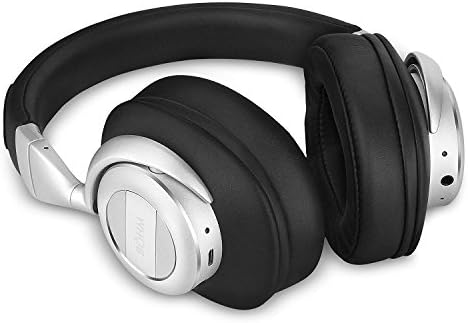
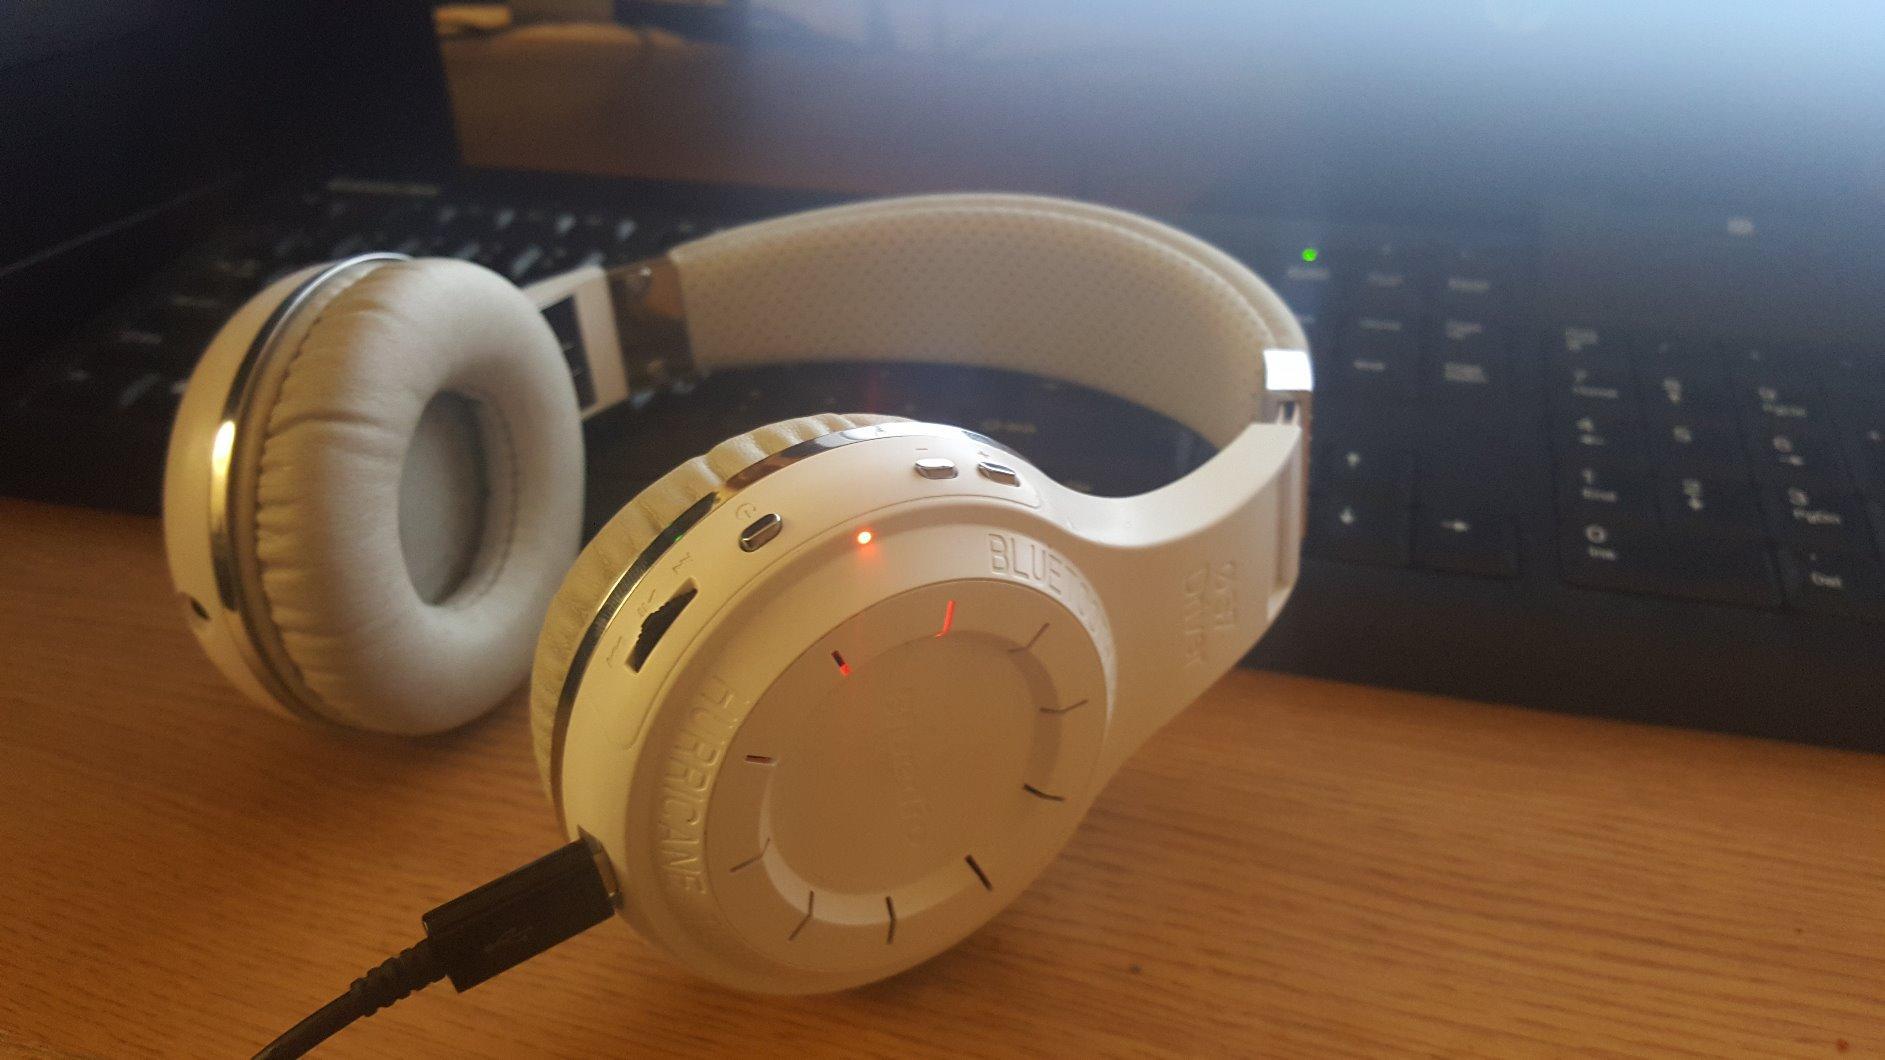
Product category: headphones
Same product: no